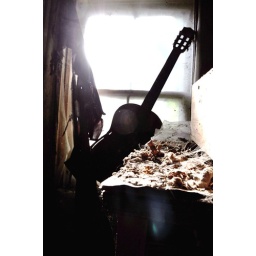
"the guitar" in the guitar room @ guitar house